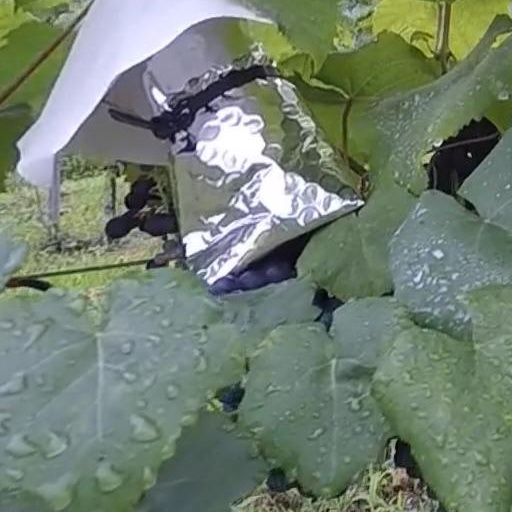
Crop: grape